Ashitha (writer)

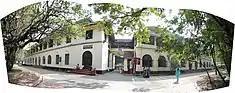
Maharaja's College, Ashitha's alma mater

Ashitha was born on 5 April 1956 in Pazhayannur in Trichur district of Kerala to Kazhangottu Balachandran Nair and Thekkekarupath Thankamani Amma. She completed her schooling from Delhi and Bombay and obtained her graduate and master's degrees in English literature from Maharaja's College, Ernakulam.